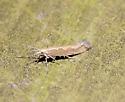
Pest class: diamondback_moth